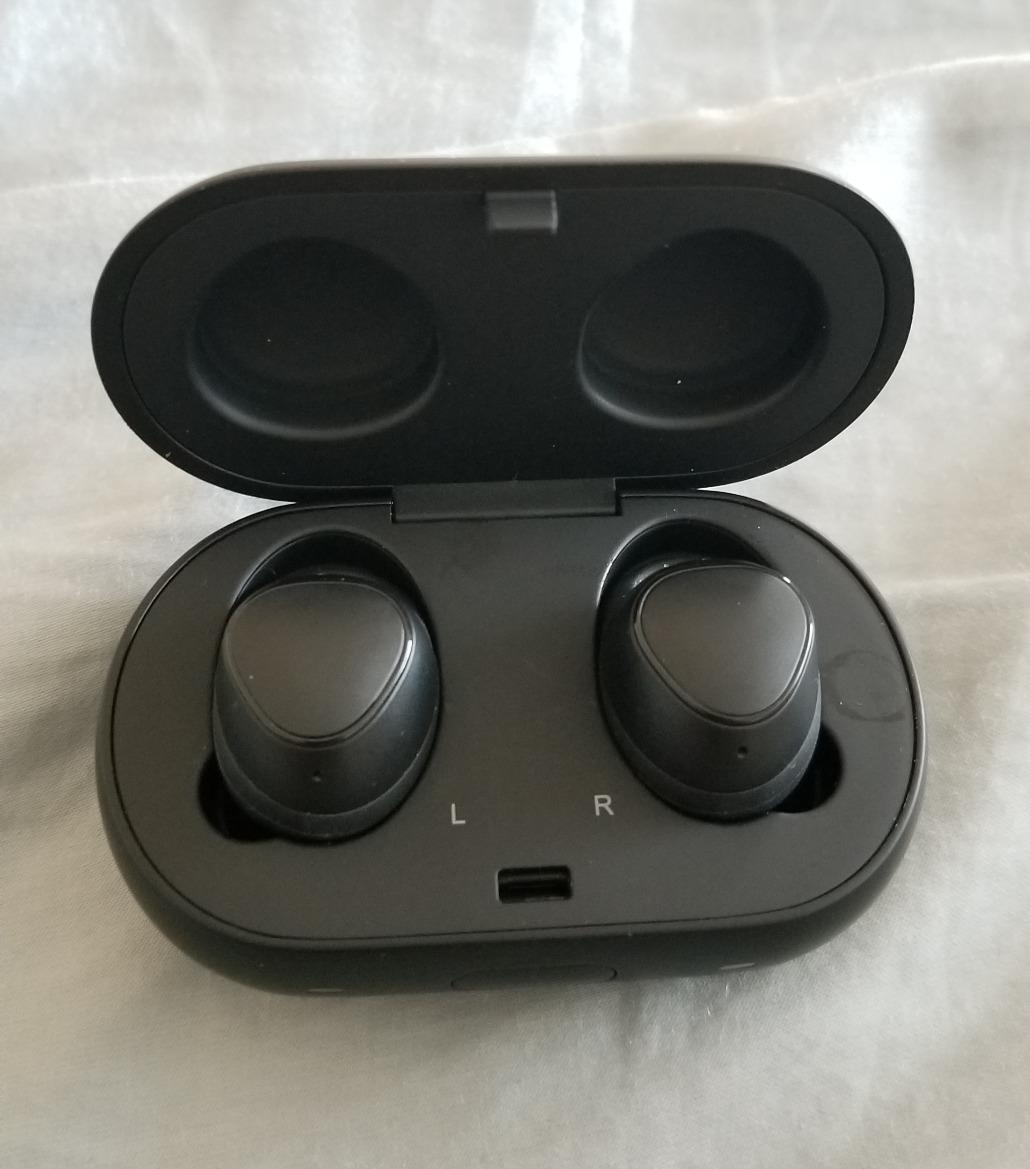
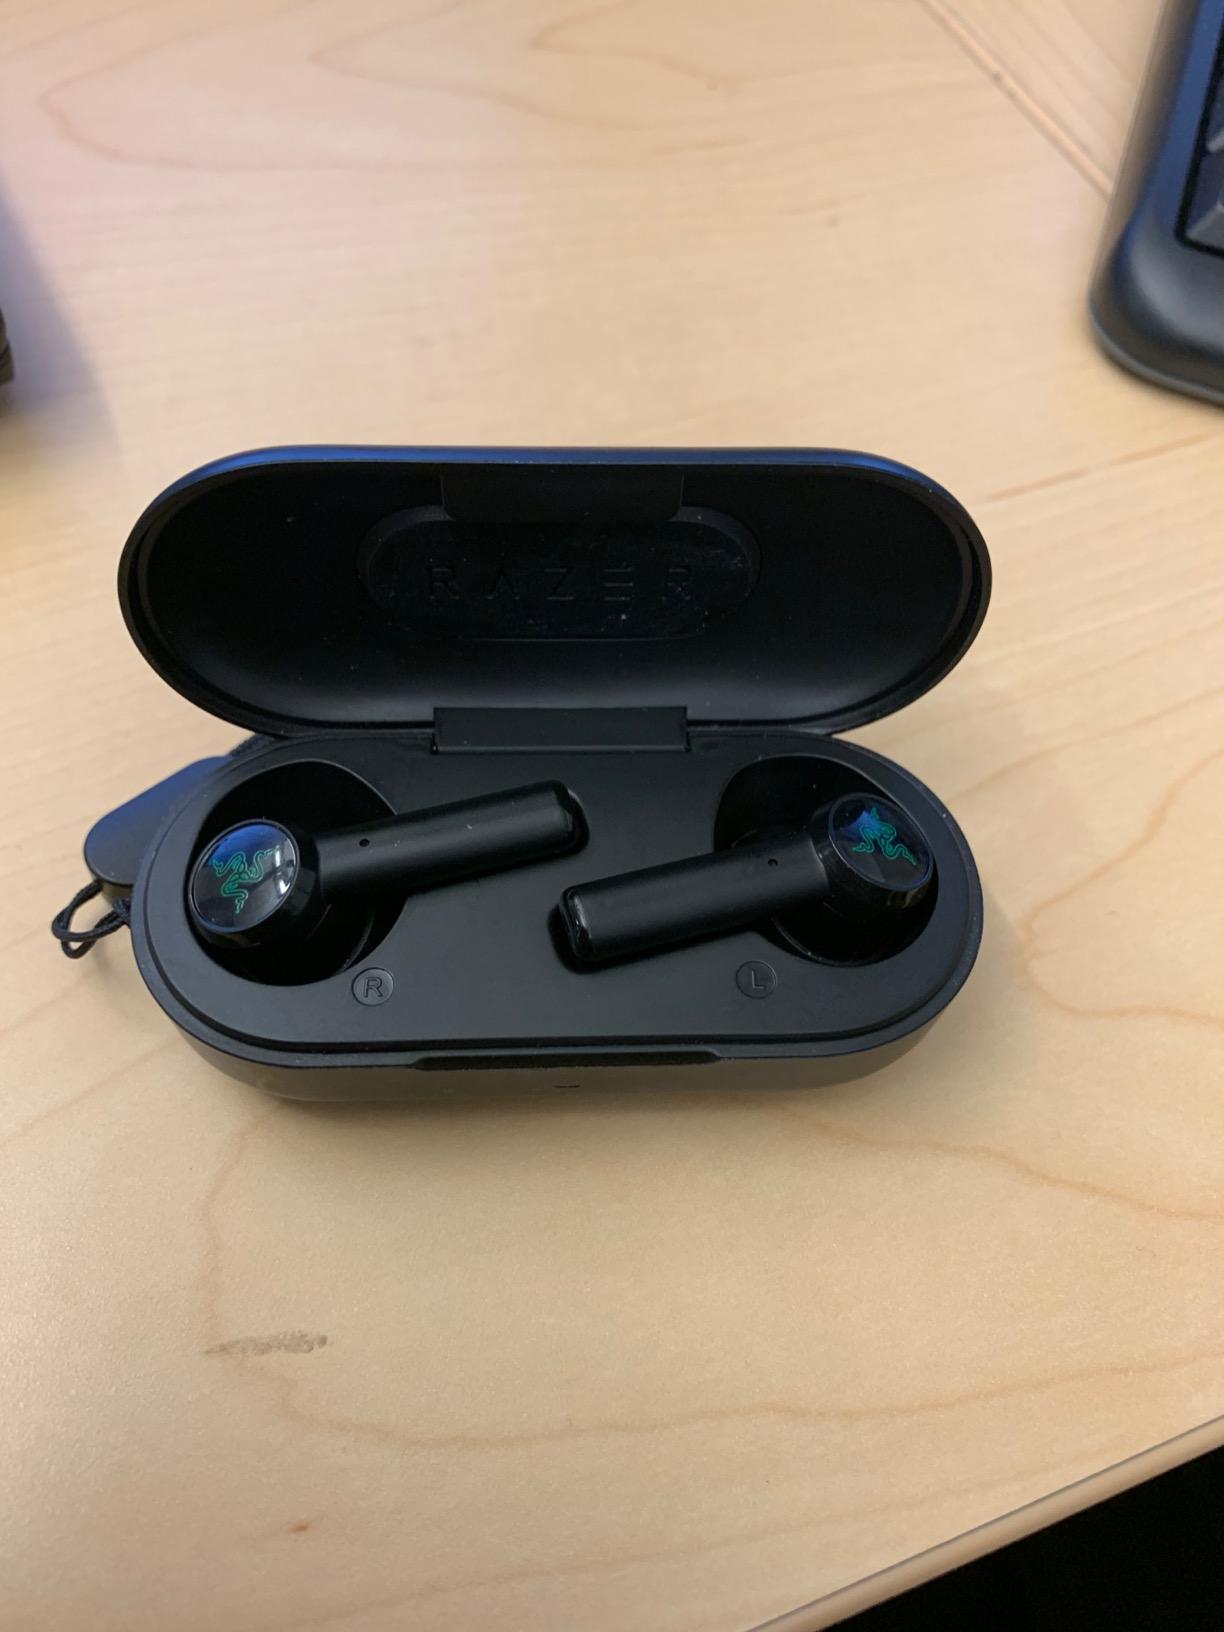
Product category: earbuds
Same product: no